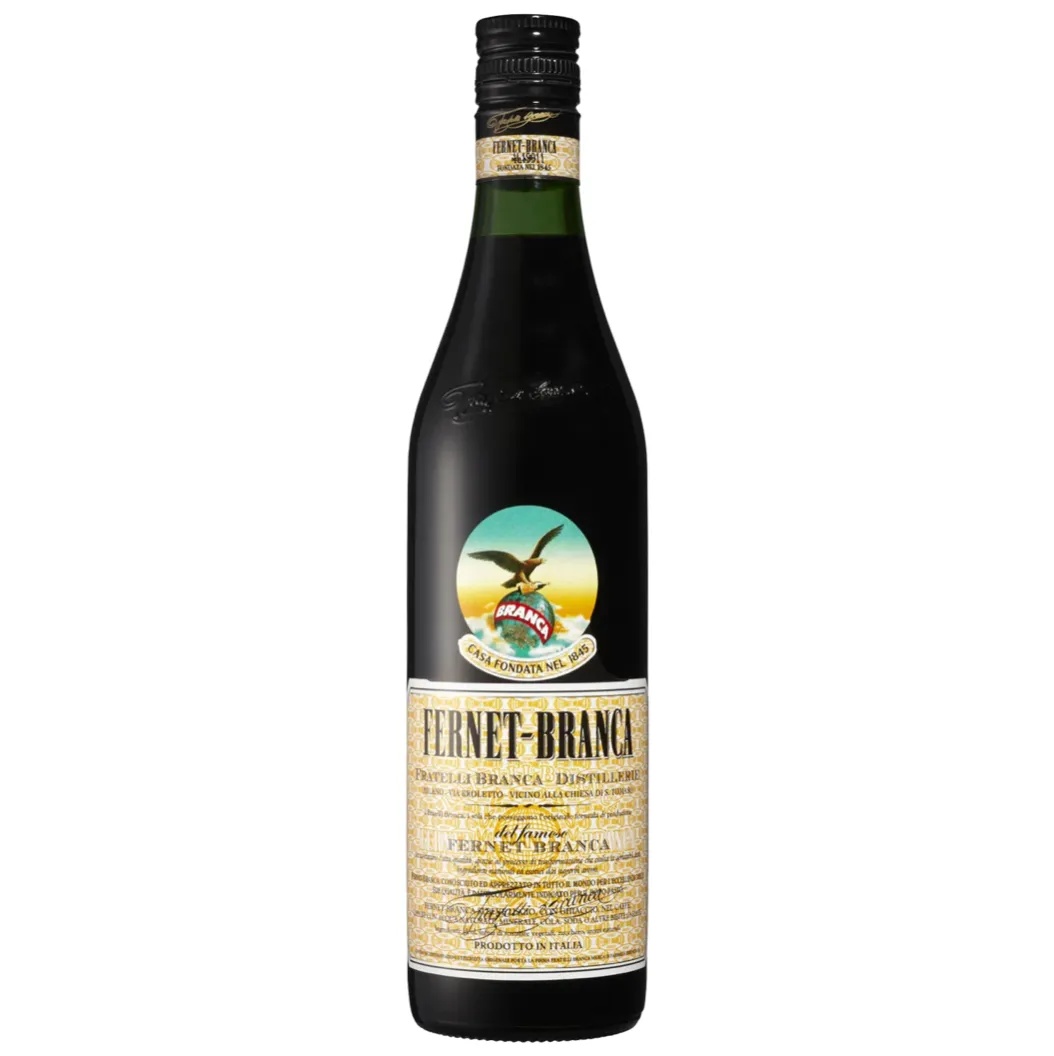
Fernet-Branca Aperitif 700mL
Brand: Fernet-Branca
A household name in Italy and a cult hit abroad, Fernet-Branca also made its name as one of the popular drink in Argentina. Its thick, bitter flavour and spices, makes it something of an acquired taste. It was said to contain more than 27 different herbs and spices including aloe, rhubarb, and saffron, sourced from four continents. Popular served at room temperature or over ice. Great mixing with Cola or soda water to beat the heat wave!
Category: Food, Beverages & Tobacco > Beverages > Alcoholic Beverages > Bitters